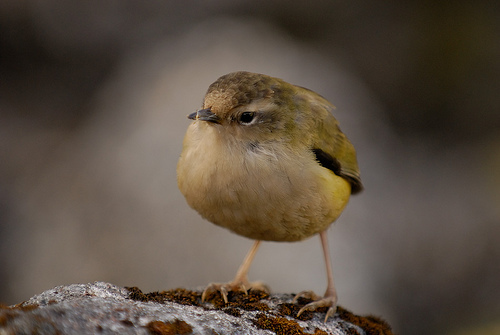
the bird has two skinny thighs and a black eyering.
bird has brown body feathers, brown breast feathers, and brown beak
this is a grey and yellow bird with a small brown beak.
this is small, brown bird with yellow on the wingbars and dark brown on the crown.
a small puffy bird with a white belly and greyish brown body with a bit of yellow at the end and small black bill.
this bird is white with brown and has a very short beak.
a bird with a black bill, brown breast and white eyering.
the bird has a small bill and a puffy brown belly.
this bird has wings that are brown and has a white bellya small fat yellow and brown bird with very thin legs.
Species: Rock Wren